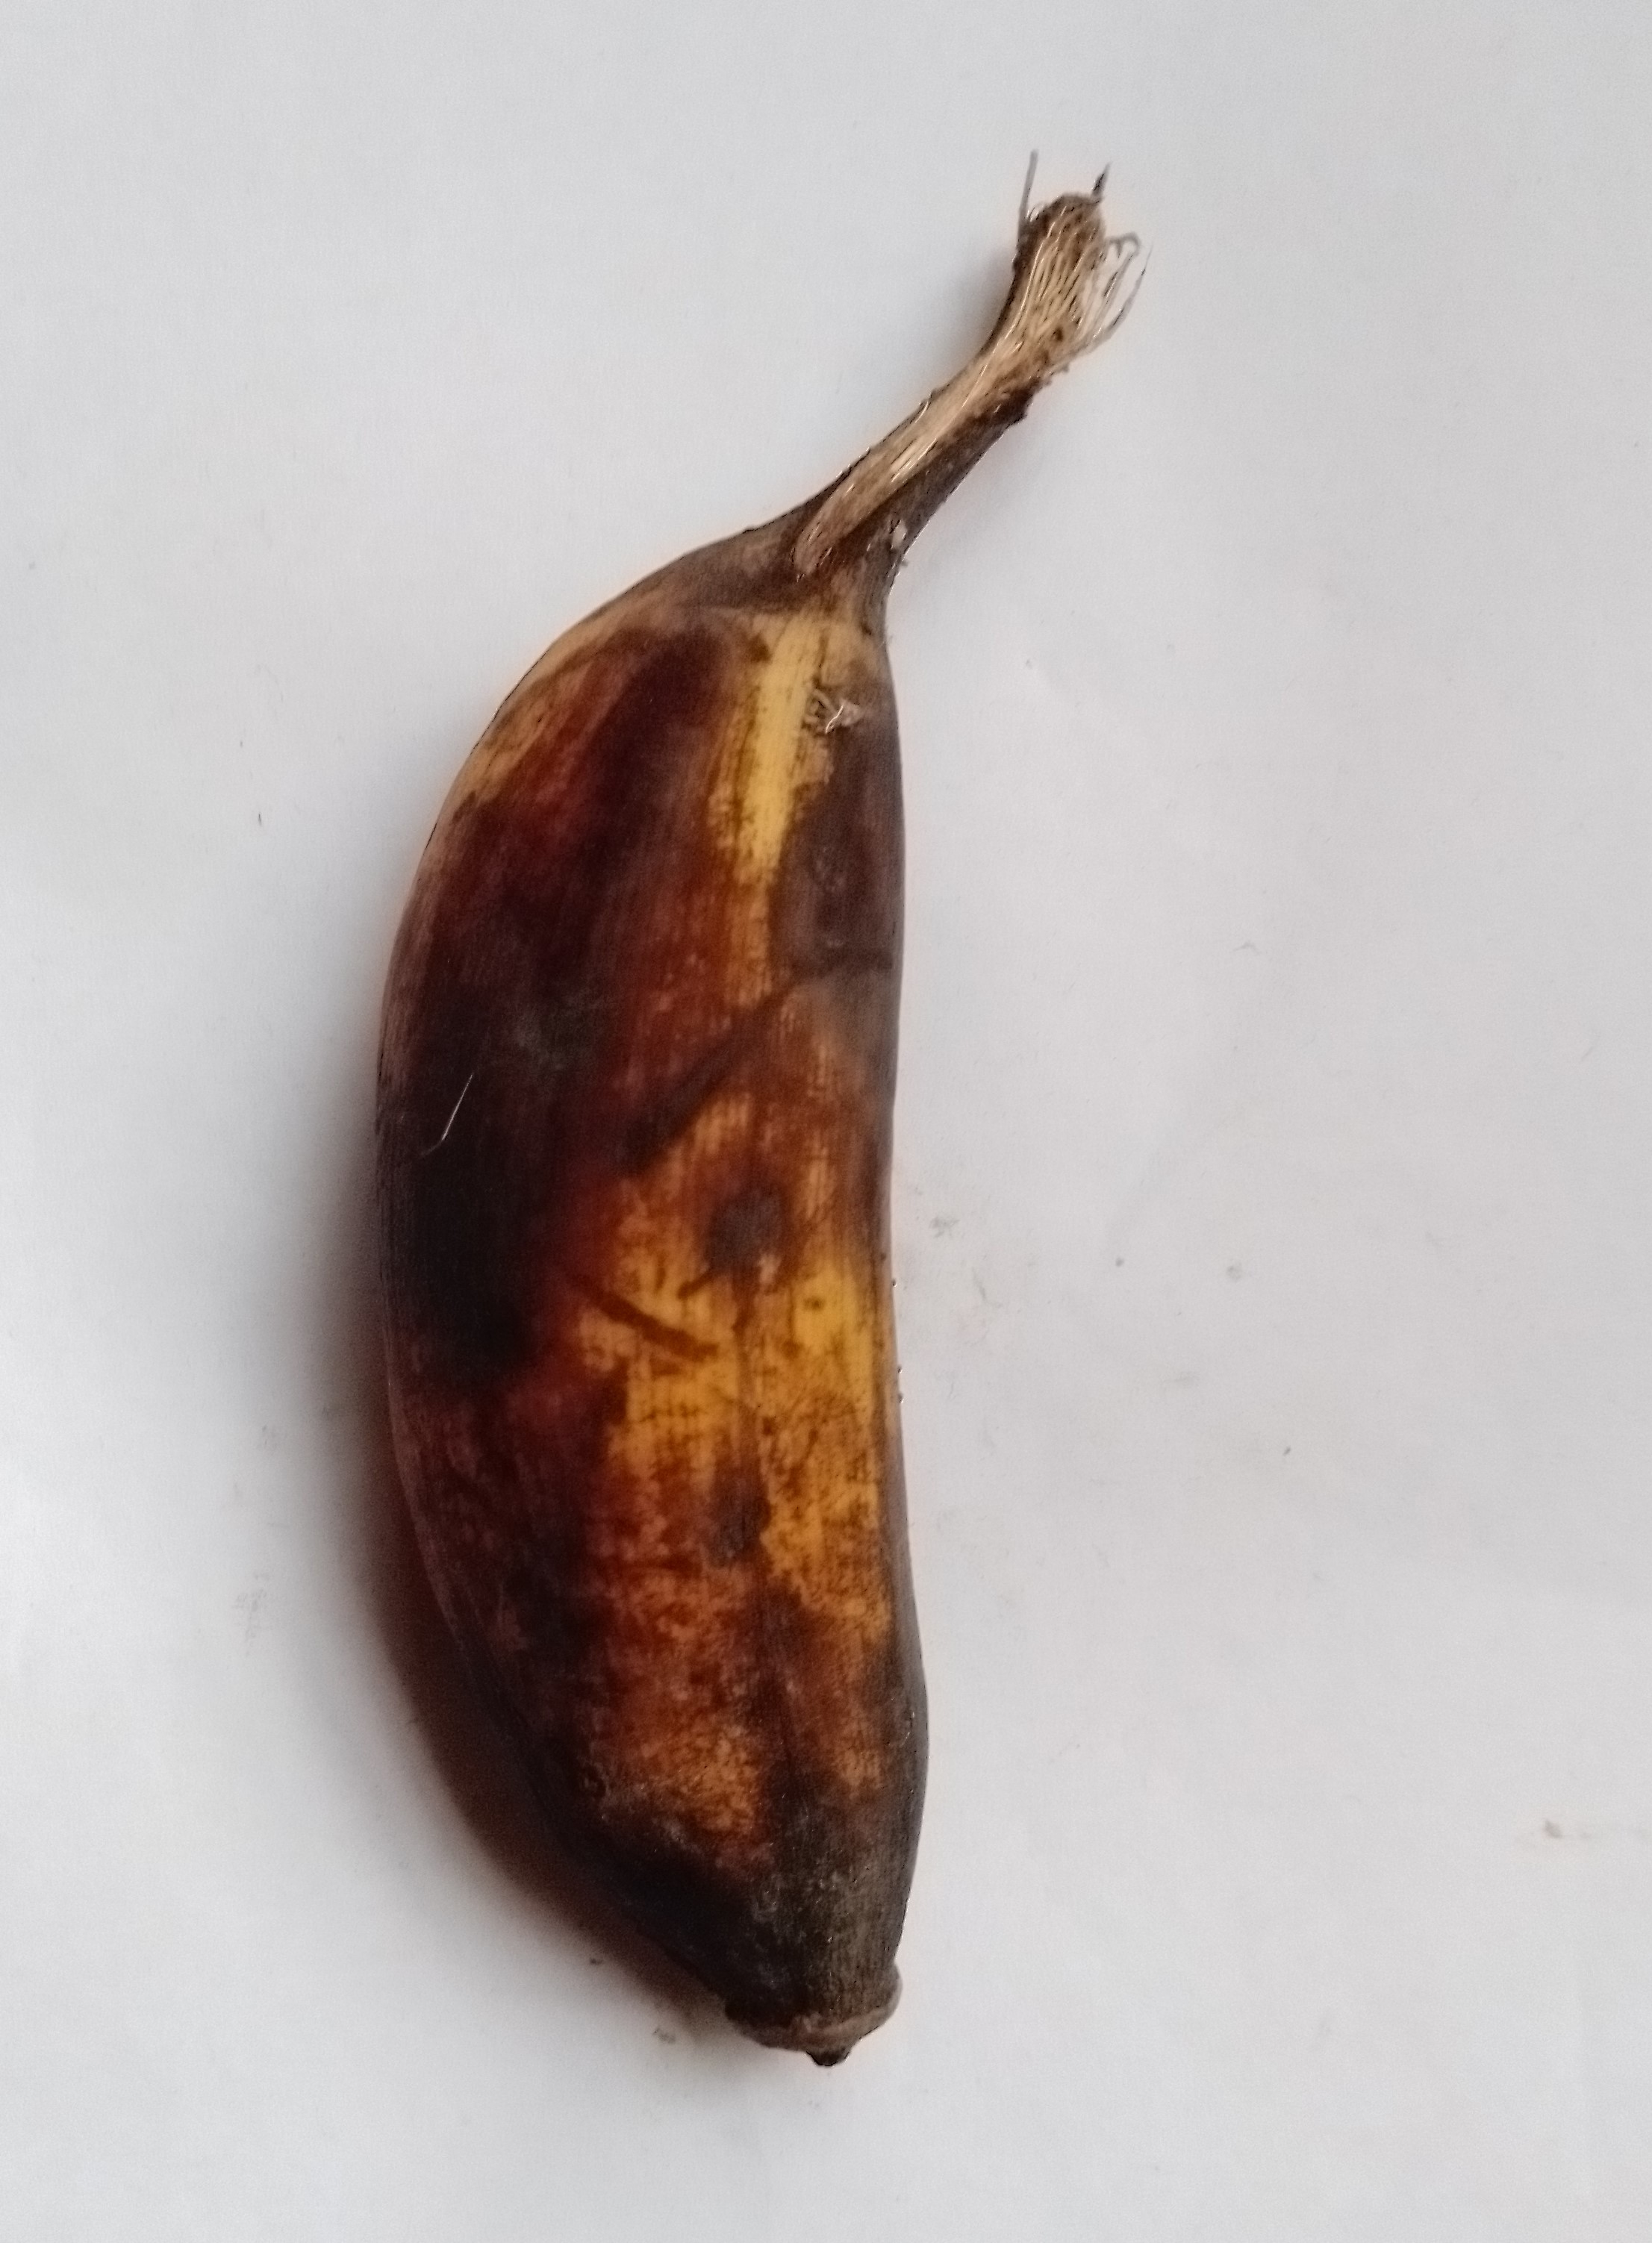
Fruit: banana
Condition: rotten